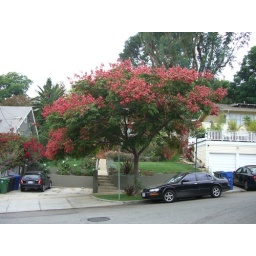
This tree has beautiful yellow flowers in summer, and its Chinese lantern-like pod husks turn pink in fall. (Koelreuteria bipinnata)